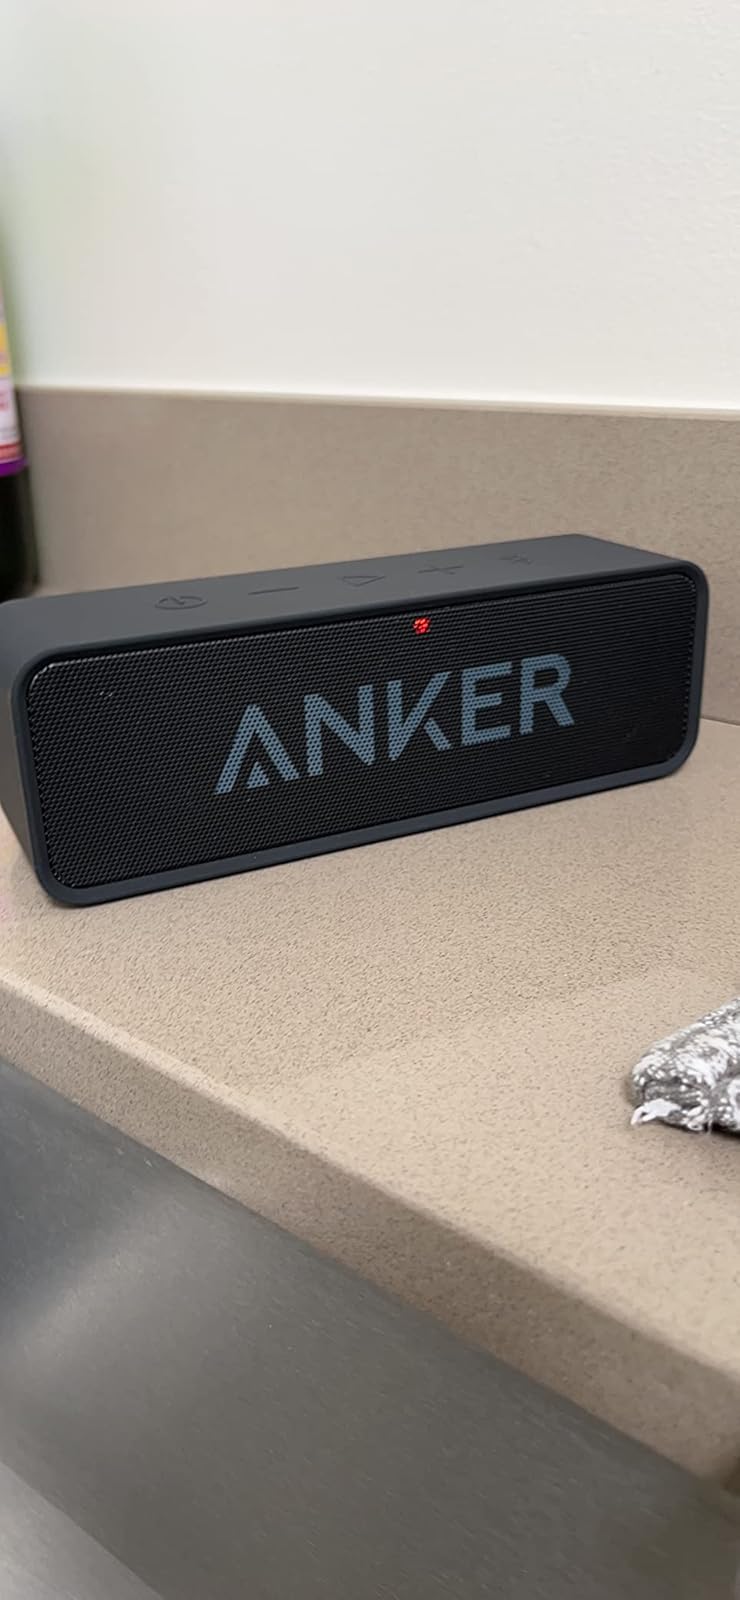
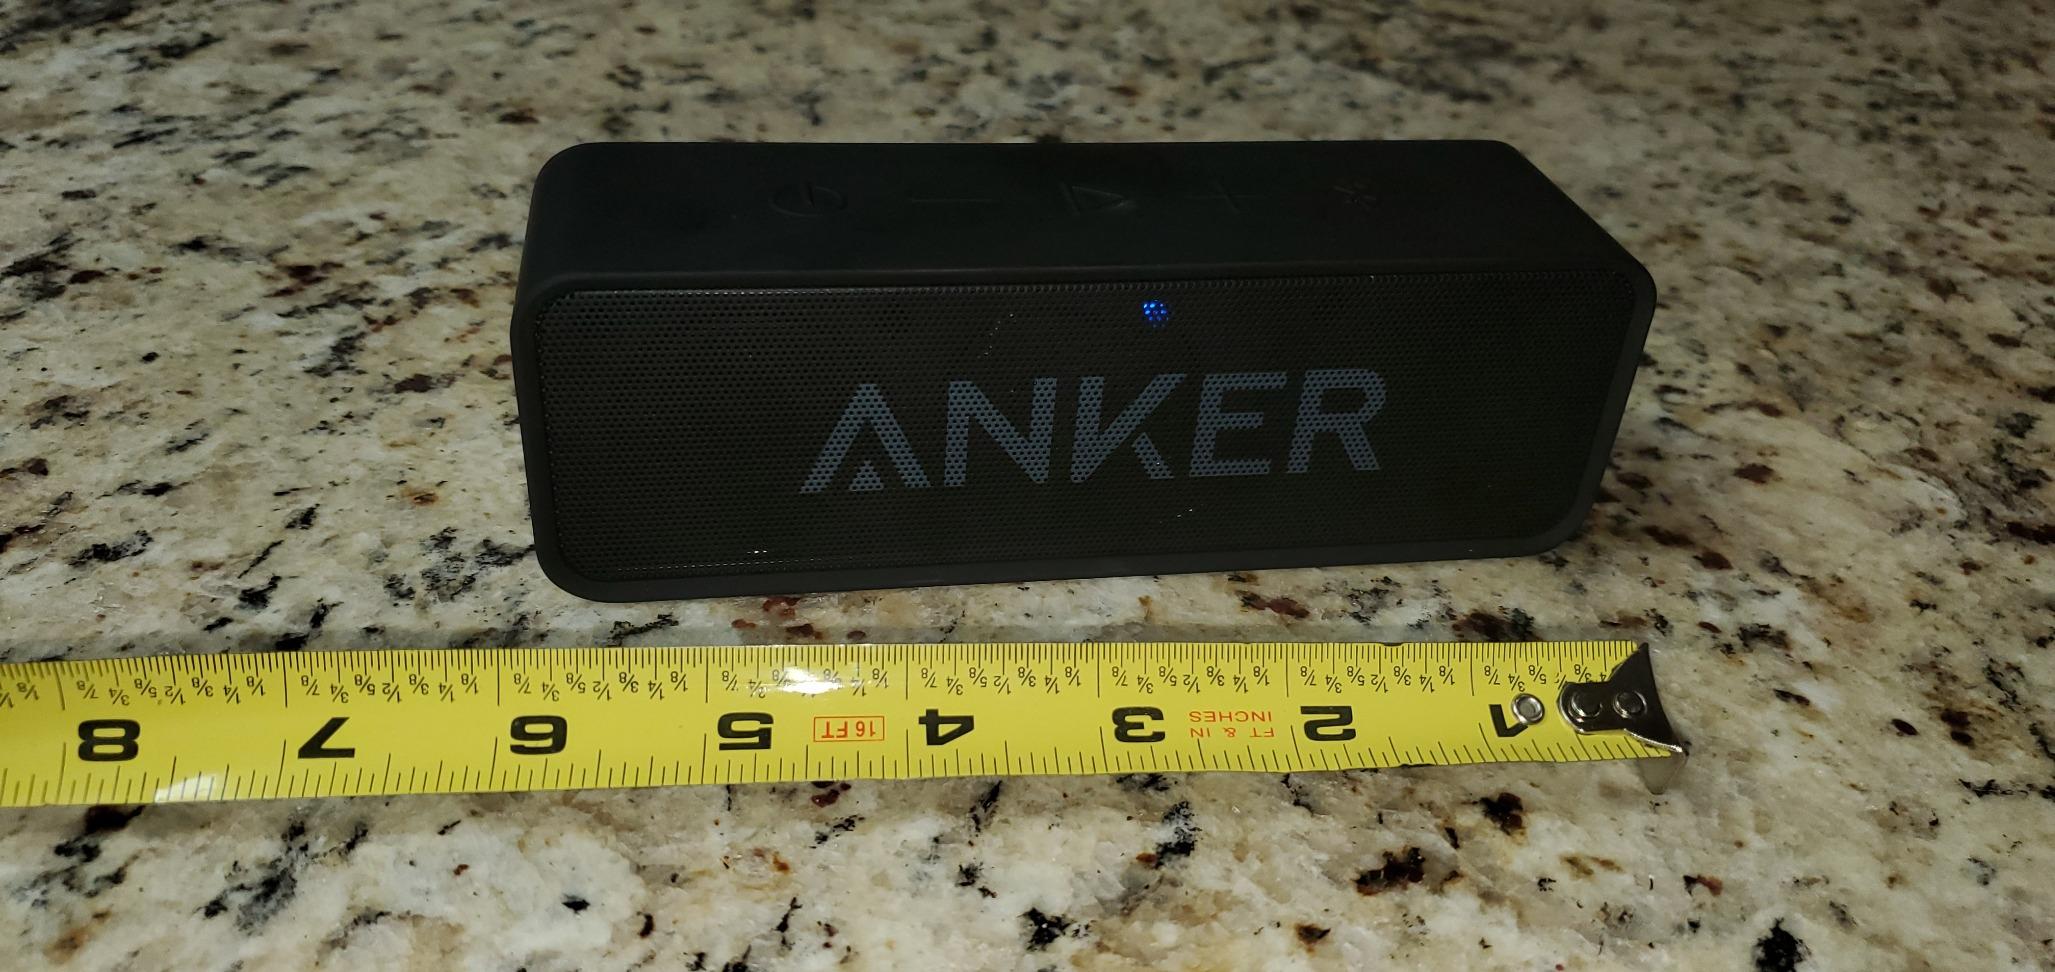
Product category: speaker
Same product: yes